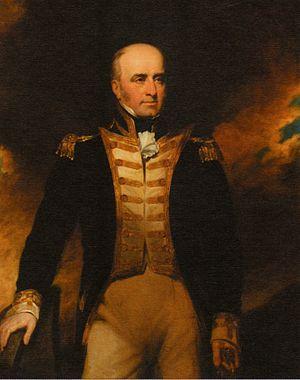
William Lukin Windham, était un amiral britannique, vice admiral of the blue.